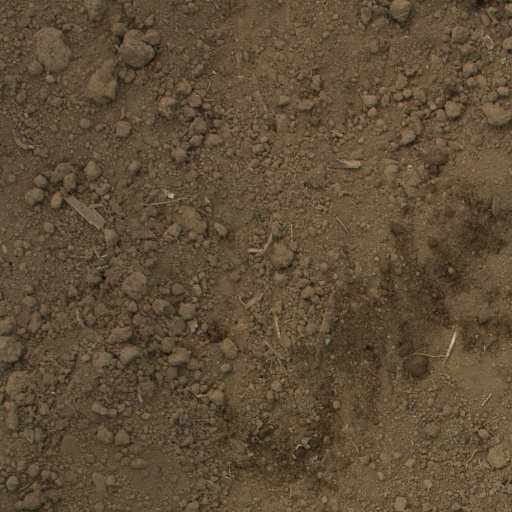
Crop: Jerusalem artichoke